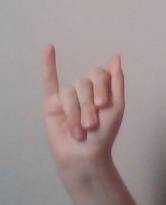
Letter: meem